San Bernardino Mountains

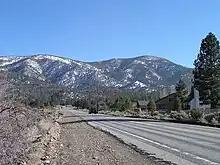
State Route 38 in Santa Ana Canyon, with Sugarloaf Mountain rising in the distance

Prospectors William F. Holcomb and Ben Choteau's 1860 discovery of gold on Holcomb Creek kicked off a flood of gold seekers to the San Bernardino Mountains. Mining boomtowns, including Belleville, Clapboard Town, Union Town, Bairdstown and Doble, were established almost overnight. Belleville even exceeded the population of San Bernardino itself for a short time and narrowly lost to the latter city for election as the county seat. Numerous mills and processing plants were constructed in the area, which became known as Holcomb Valley. In 1873, Eli "Lucky" Baldwin built California's largest stamp mill in Holcomb Valley. Although another major gold strike was made in that same year, area deposits petered out by the 1880s, and the mountains were quickly depopulated, with most of the miners settling down in the San Bernardino Valley and the Mojave Desert near present-day Hesperia. Many structures built by miners, including chutes, sluices and a few cabins, can still be found in the area today.